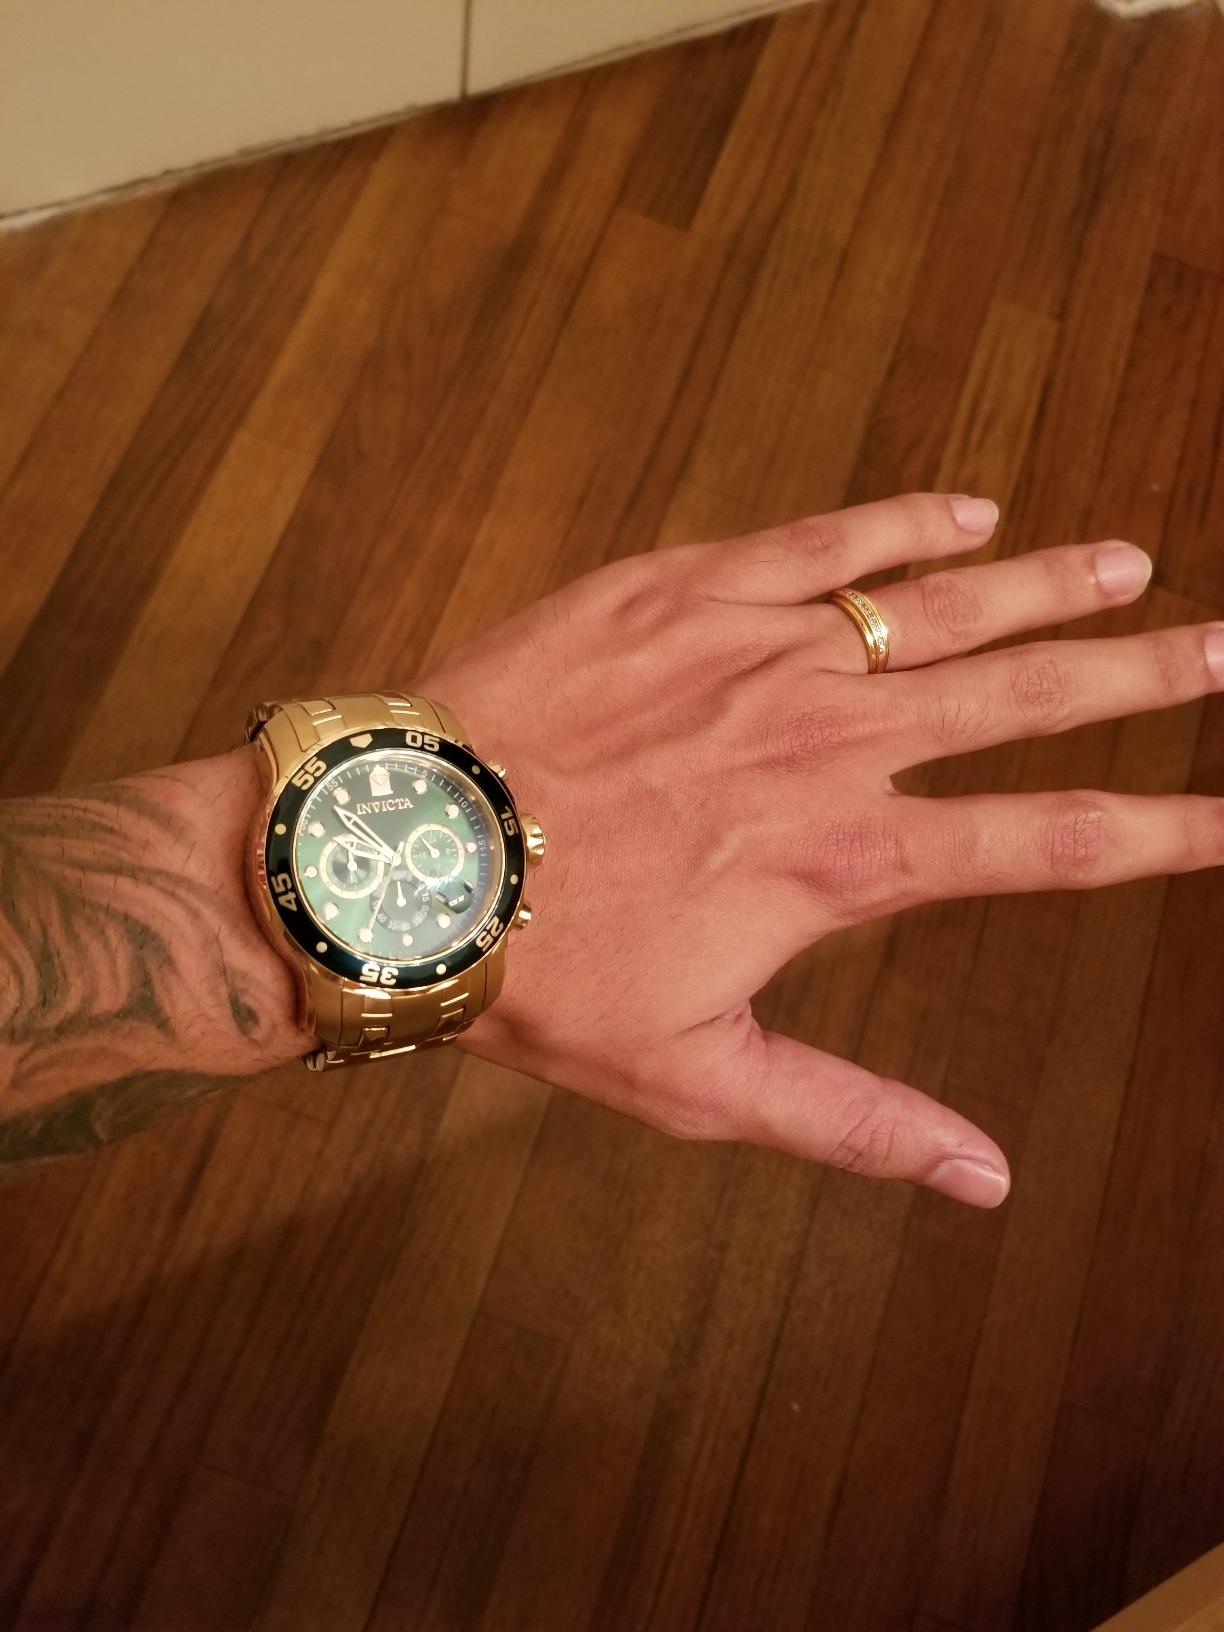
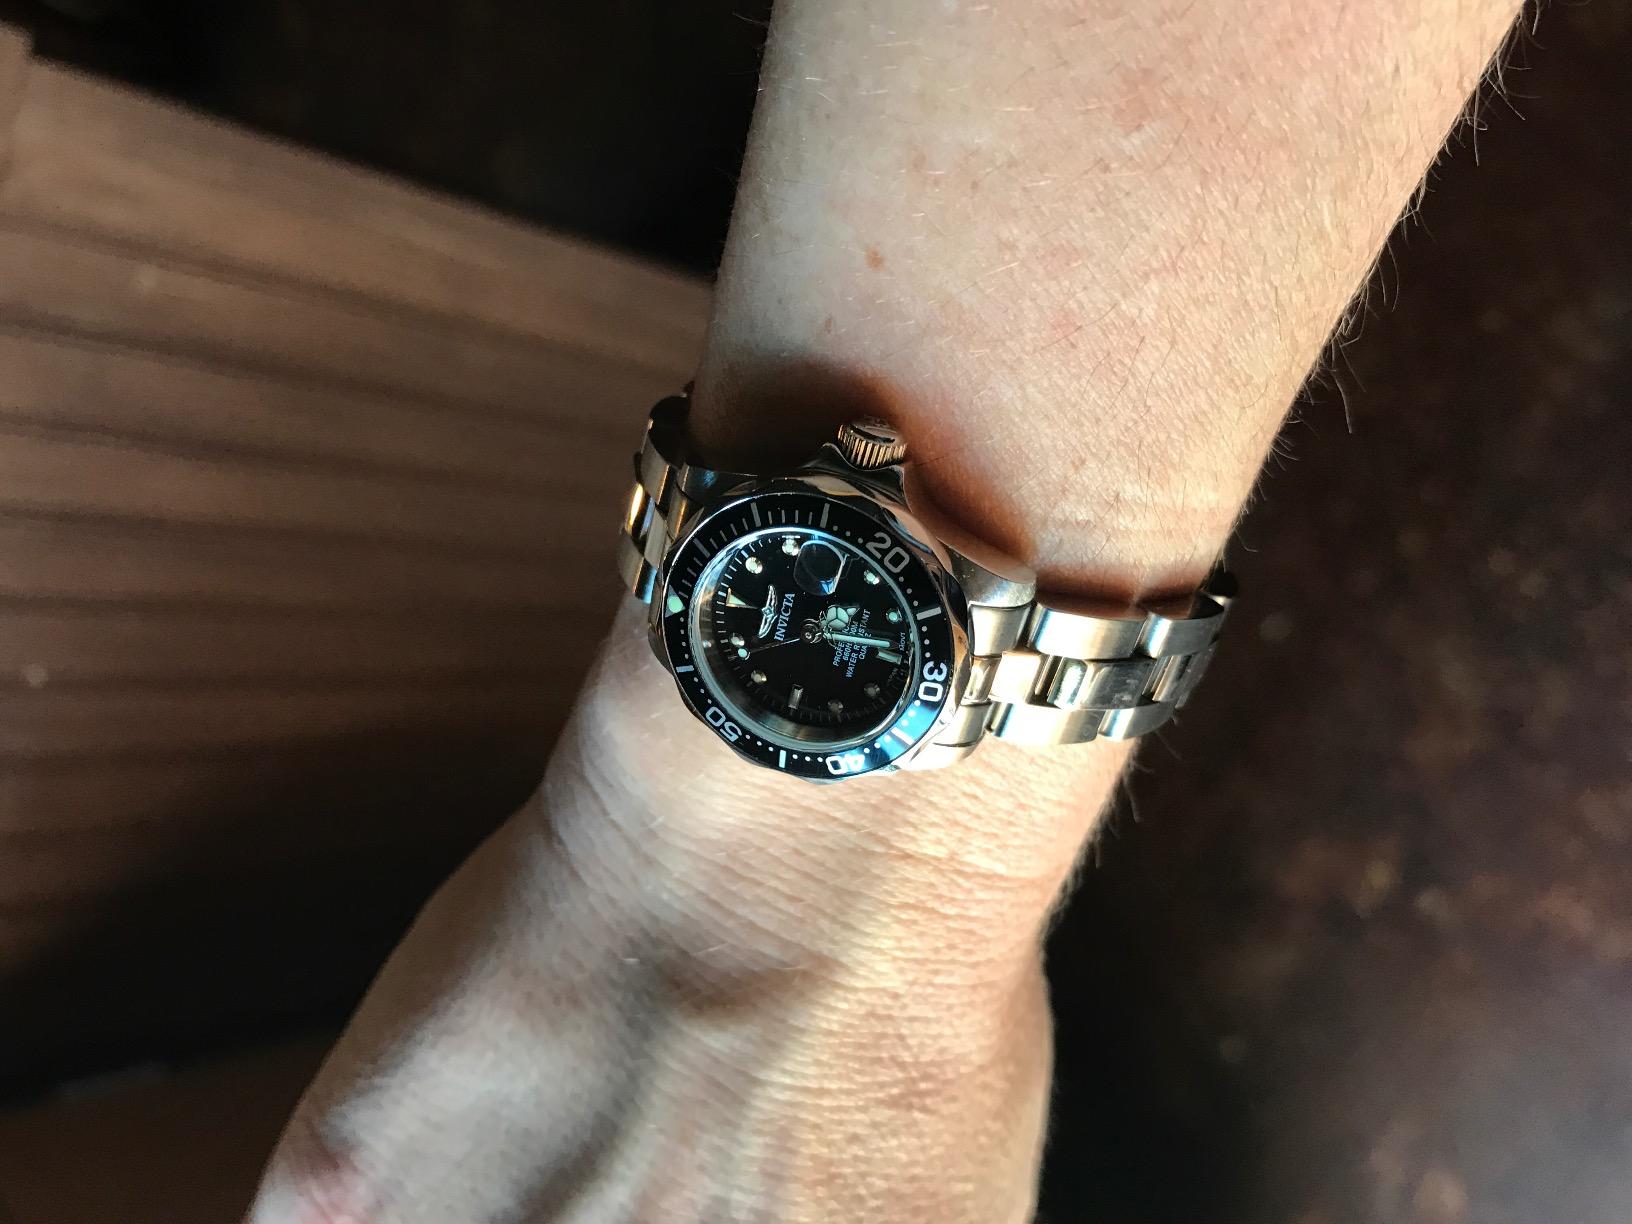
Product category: accessories_watch
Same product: no